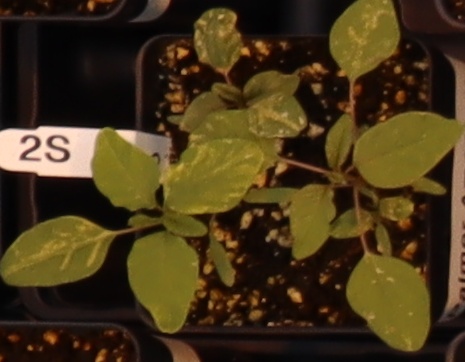
Label: Palmer Amaranth